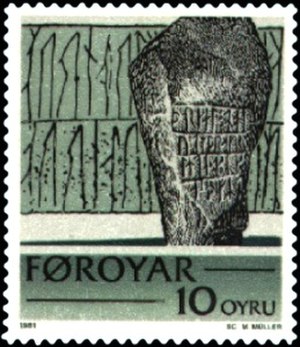
Kirkjubøur-runestenen
Dette frimærke viser Sandavágur-runestenen i forgrunden, mens en del af inskiptionen fra Kirkjubøurstenen ses i baggrunden.
Kirkjubøstenen er en runesten, som blev fundet i 1832 i nærheden af Magnuskatedralen i Kirkjubøur, Færøerne. Runestenen dateres til Vikingetiden. Den er før blevet opbevaret i Nationalmuseet, men er nu på Færøerne, og den står i Sankt Olavs kirken i Kirkjubøur. Runeindskriften er ret ulæselig. Der er gjort flere forsøg på at tyde teksten. Marie Ingerslev Simonsen forsøgte i 1959 og kom frem til, at kun de sidste 12 tegn kunne tydes: